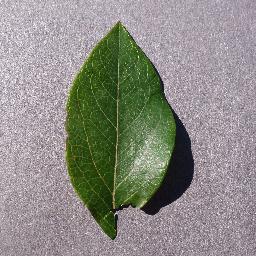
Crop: blueberry
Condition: healthy